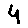
Label: 4